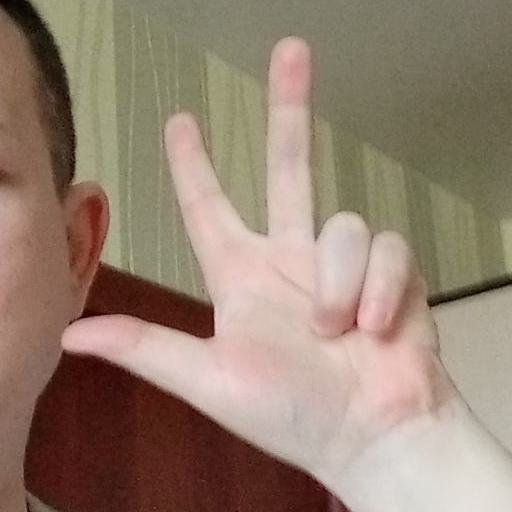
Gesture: three2